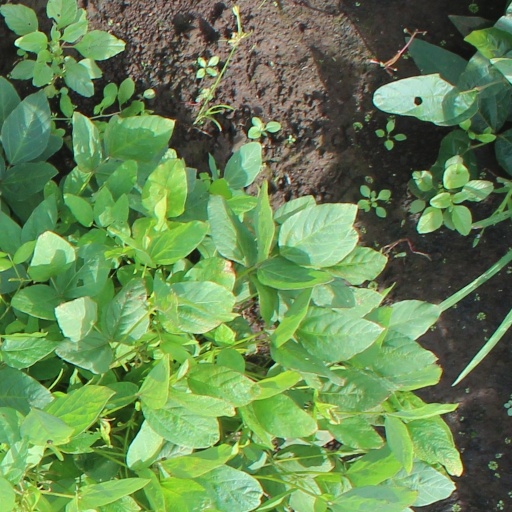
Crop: soybean